Answer in natural language. Considering the relative positions, where is Window with respect to glass metal tv stand? Choose between the following options: right or left
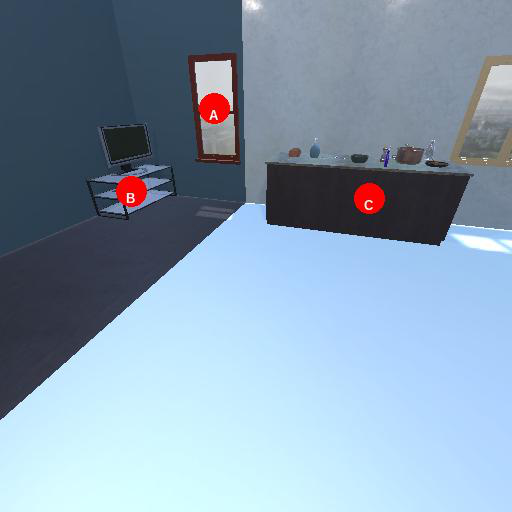
<answer>right</answer>